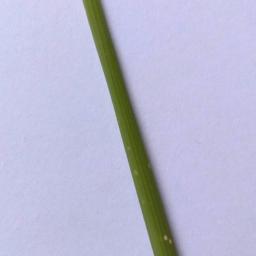
Label: Rice___Leaf_Blast